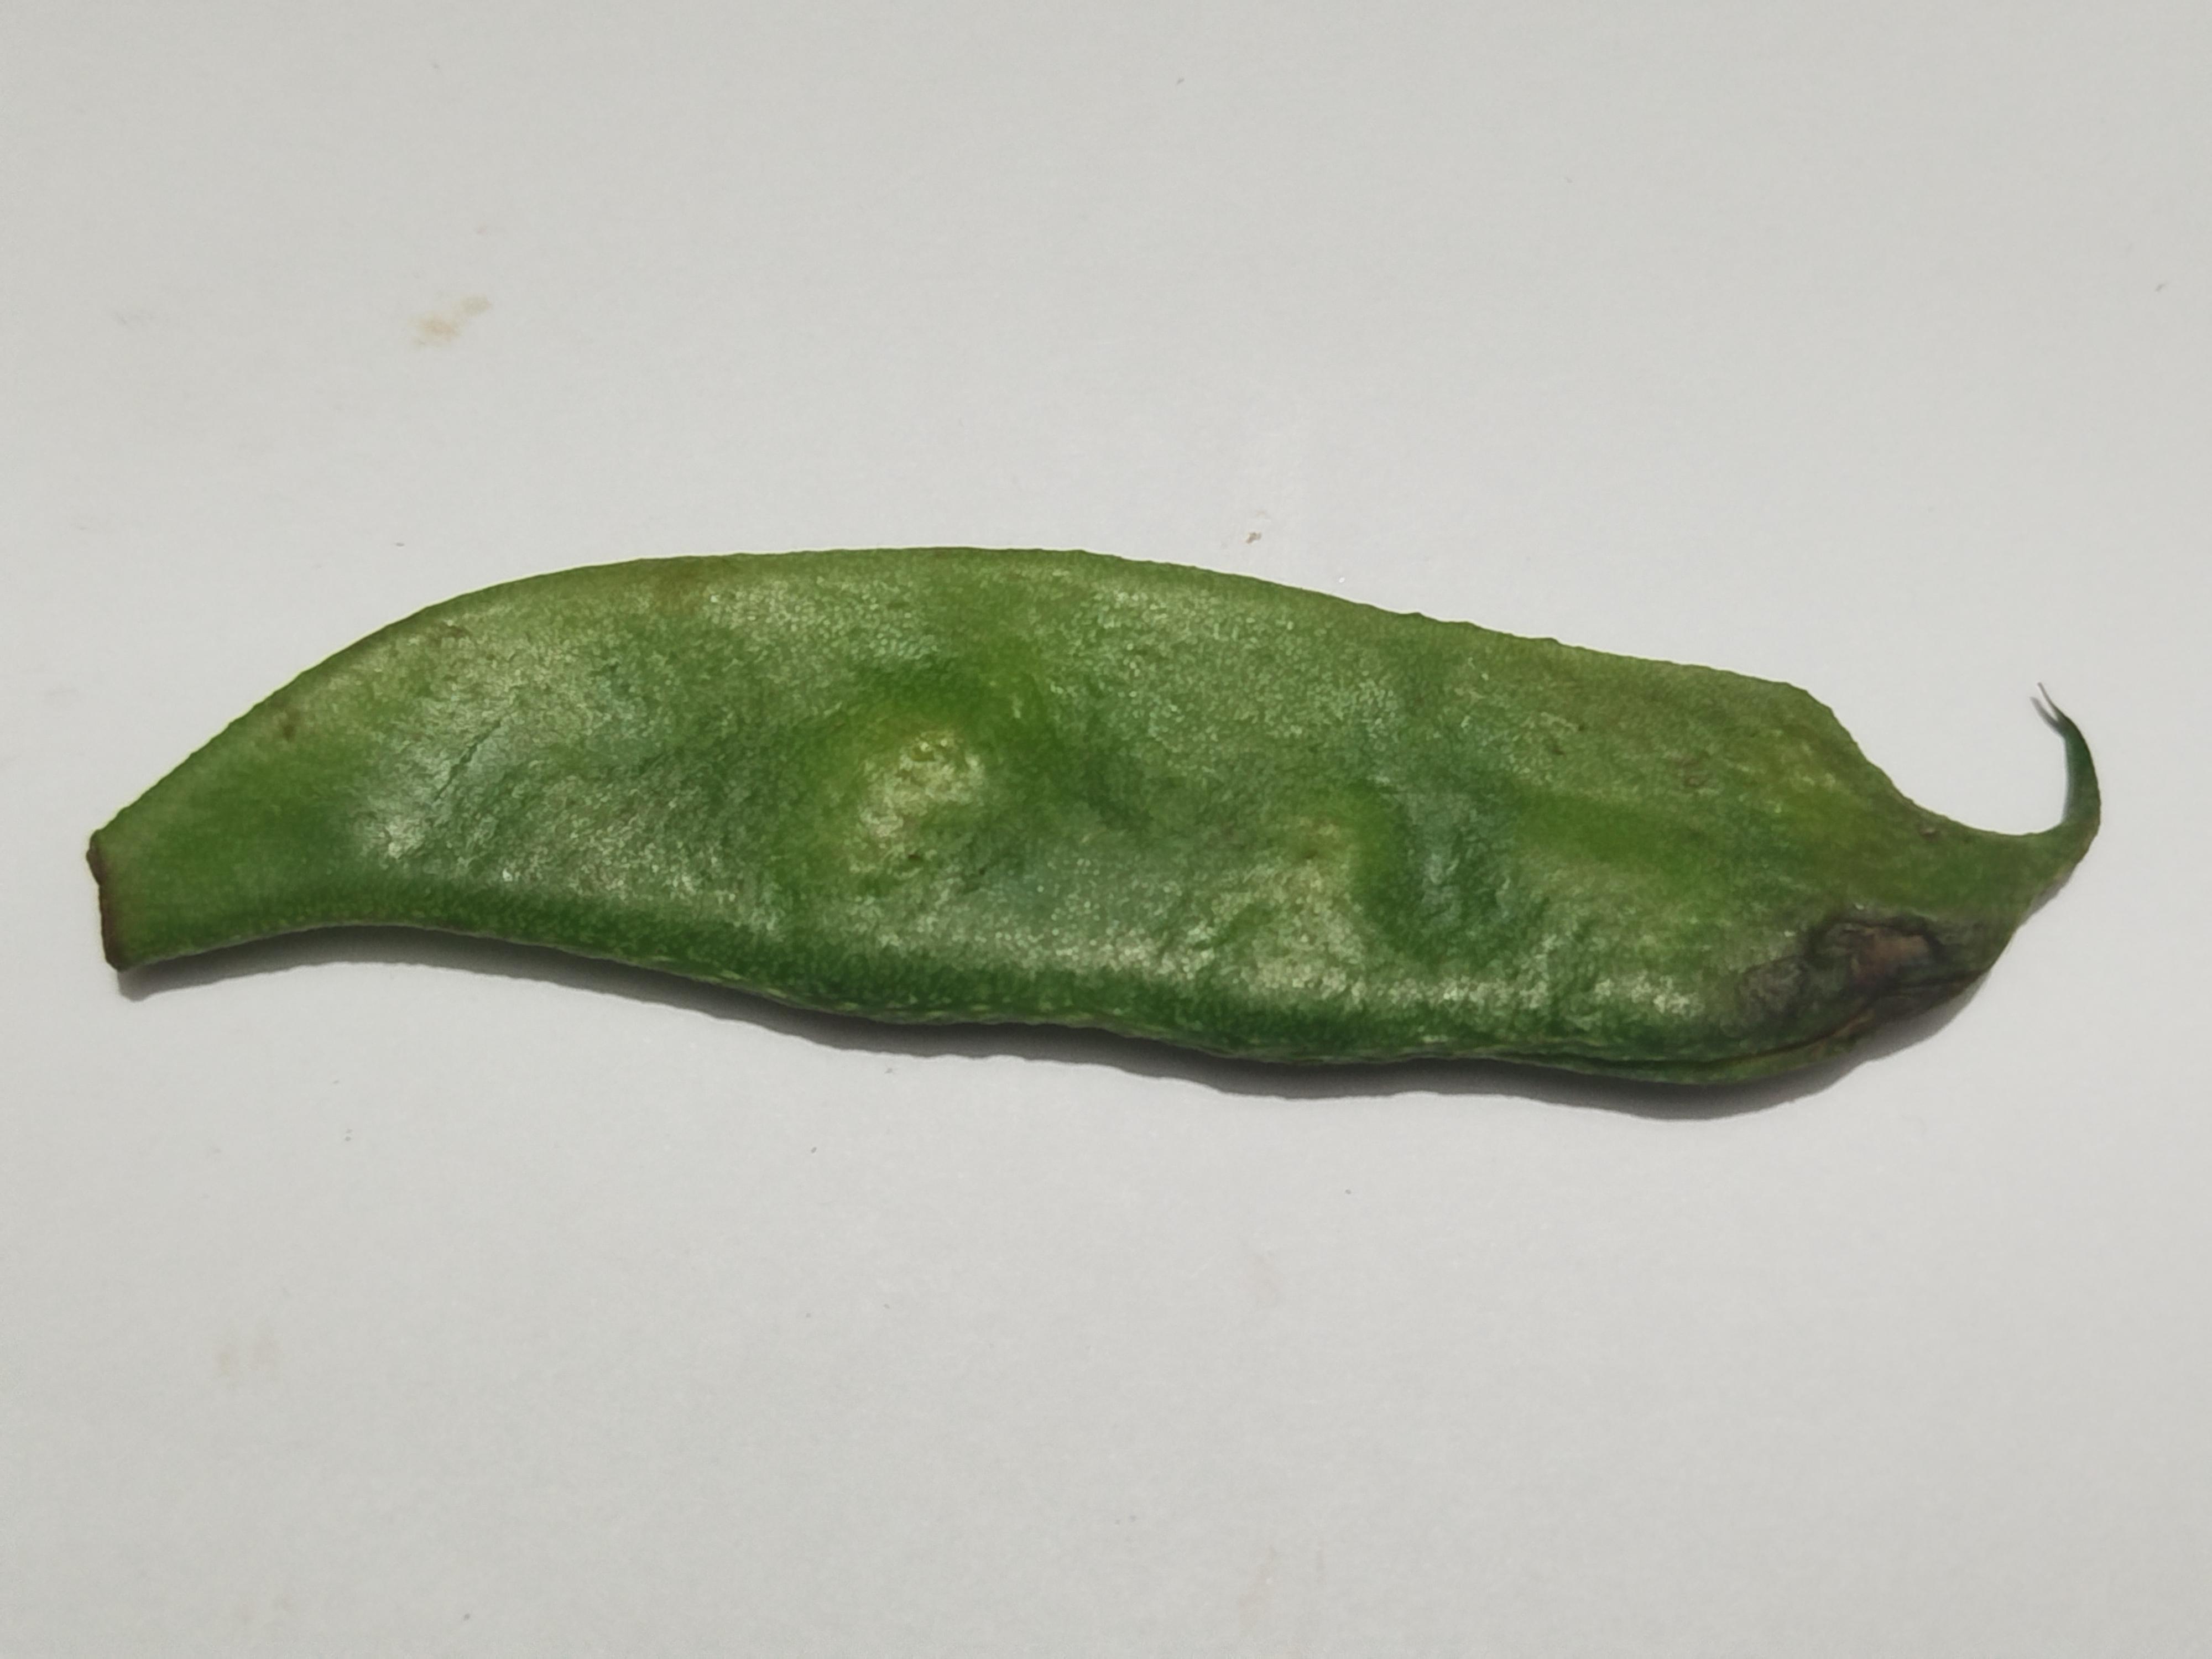
Label: Bean